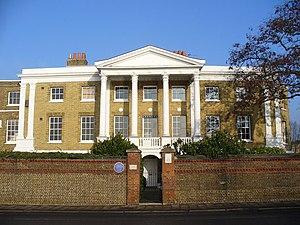
La Villa Garrick est une maison de campagne classée située sur Hampton Court Road dans le quartier londonien de Richmond upon Thames. Son parc et ses jardins sont classés au grade II par Historic England dans le registre des parcs et jardins historiques d'intérêt historique spécial en Angleterre.